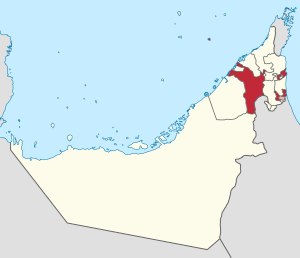
Sharjah (emirat)
Emiratet Sharjahs beliggenhed i Forenede Arabiske Emirater
Emiratet Sharjah er et emirat på østkysten af den Arabiske Halvø og et af de syv emirater, der indgår i Forenede Arabiske Emirater. Det har 1 405 843 indbyggere og har et areal på 2 590 km². Emiratet omfatter hovedstaden Sharjah, efter hvilken det er opkaldt, og en række mindre byer og eksklaver som Kalba, Dibba Al-Hisn og Khor Fakkan. Det har været regeret af Sultan bin Muhammad al-Qasimi siden 1972.